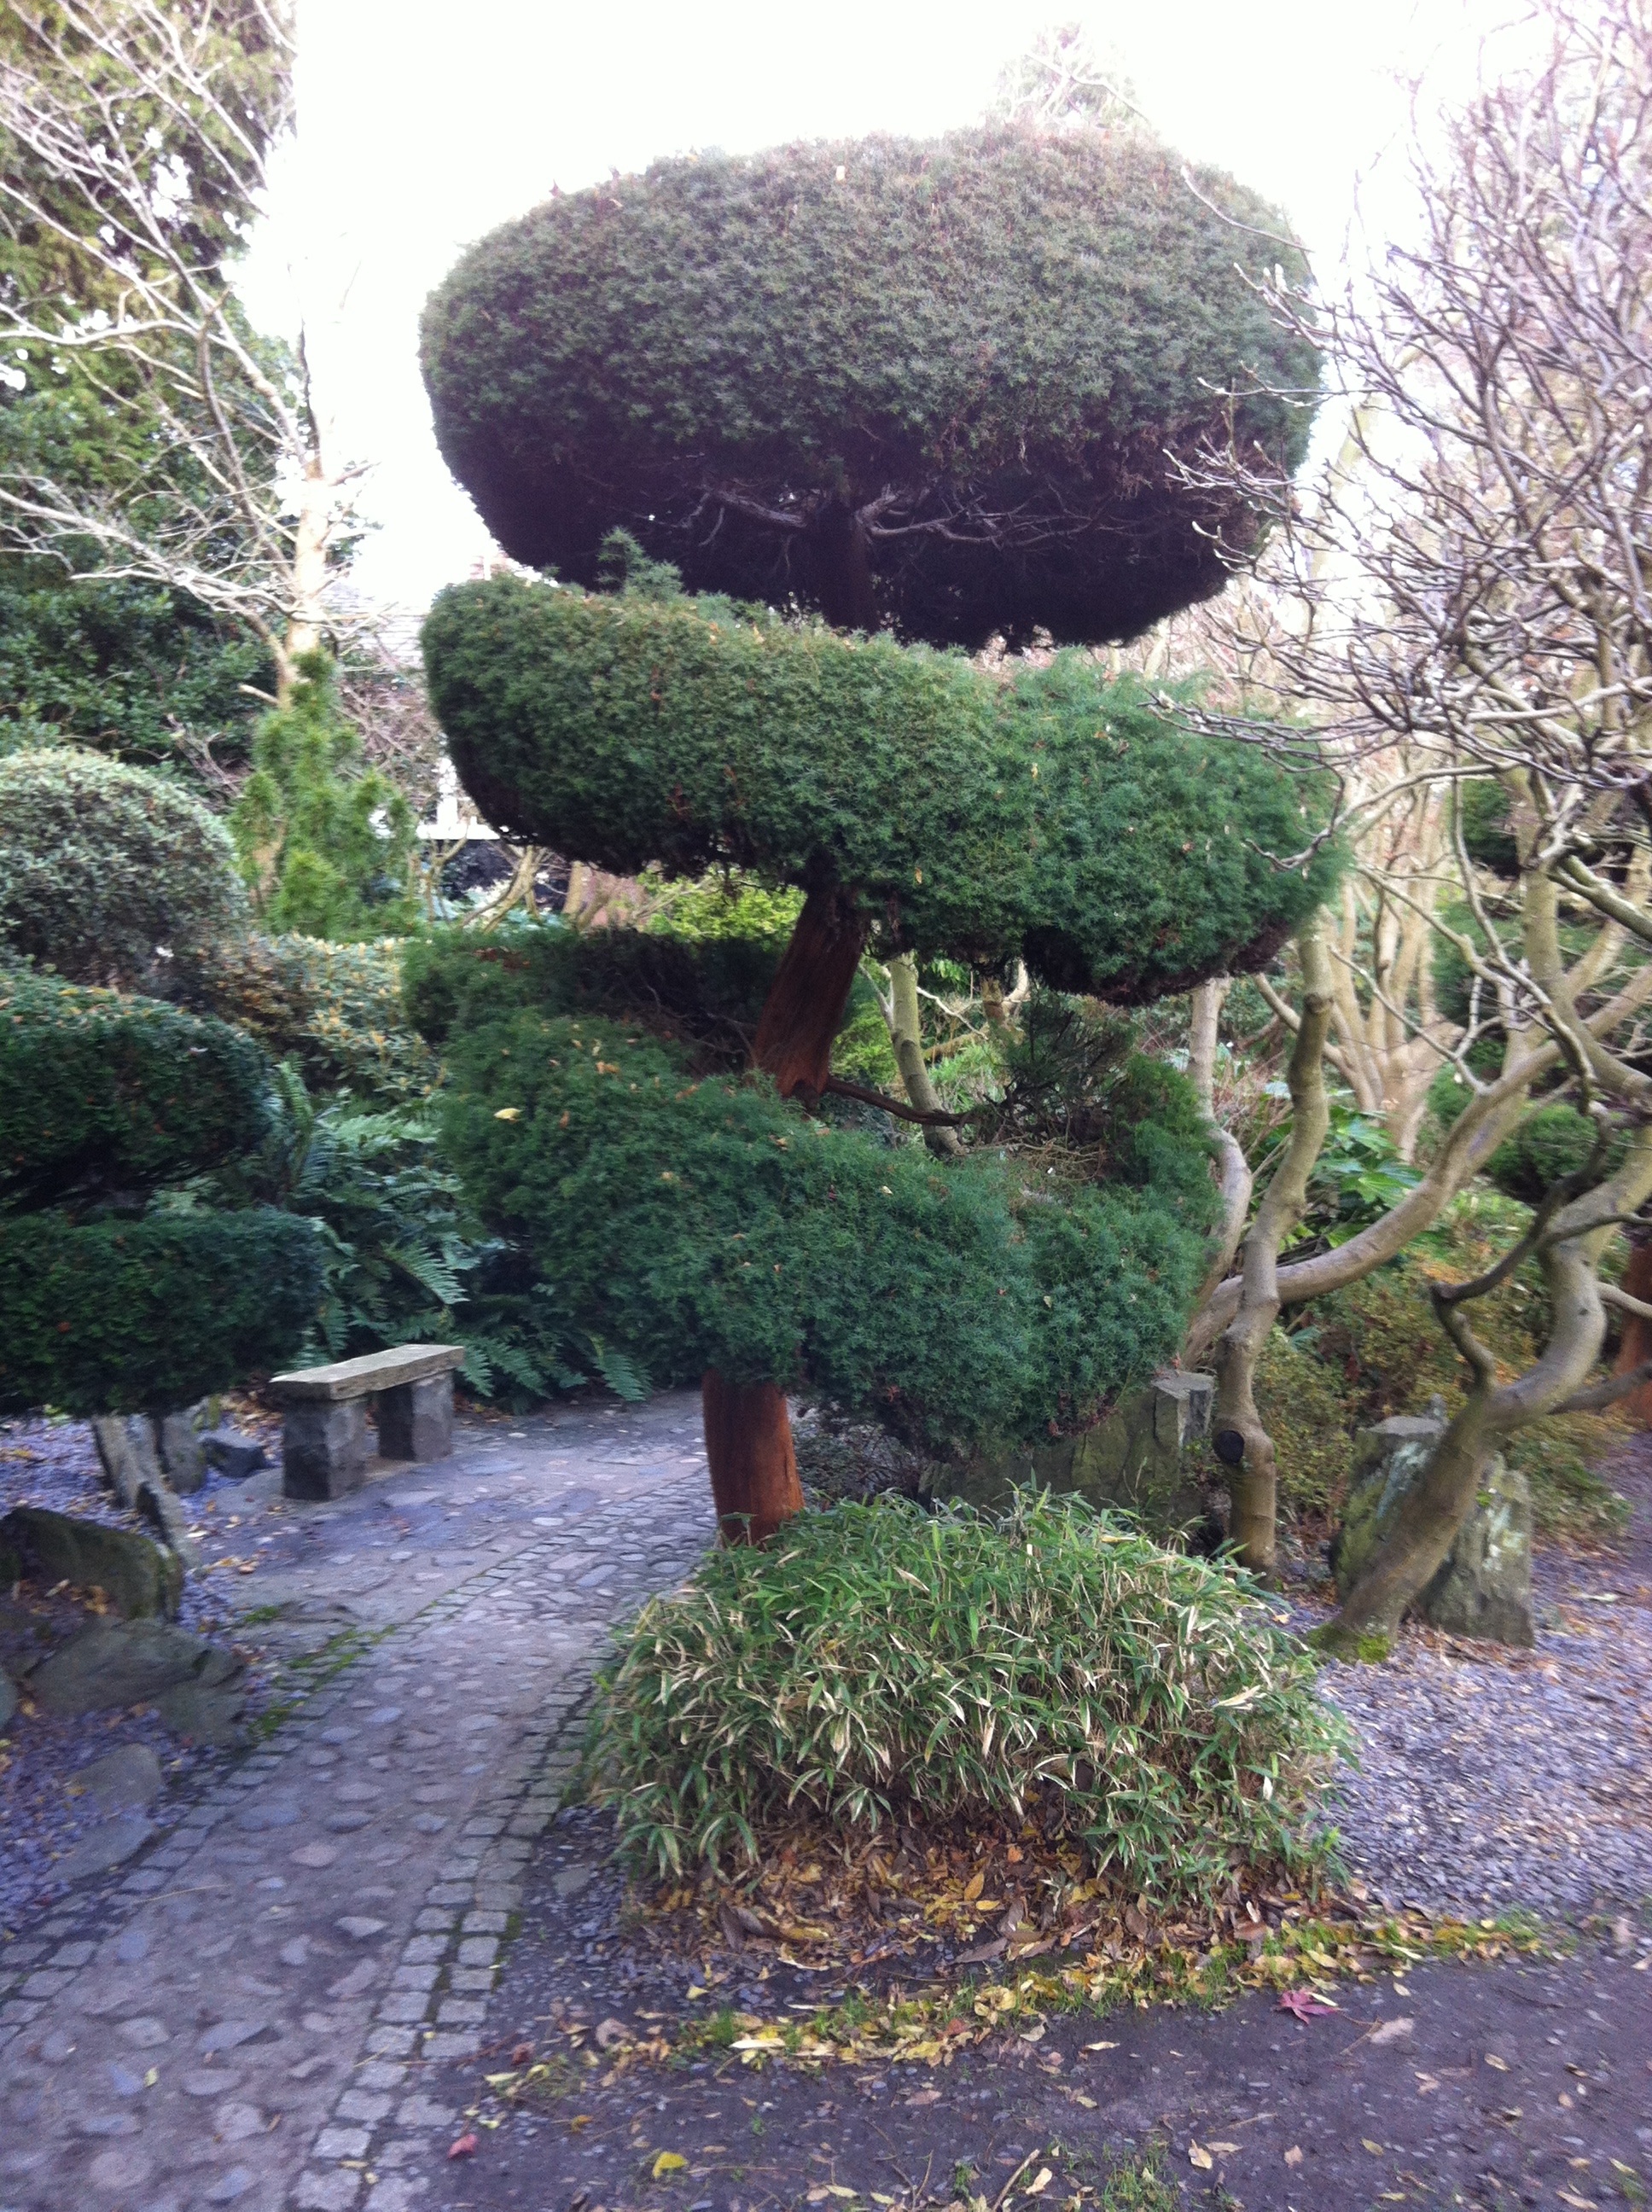
tree, plant, flower, botany, garden, houseplant, spruce, shrub, botanical garden, bonsai, hedge, topiary, woody plant, land plant